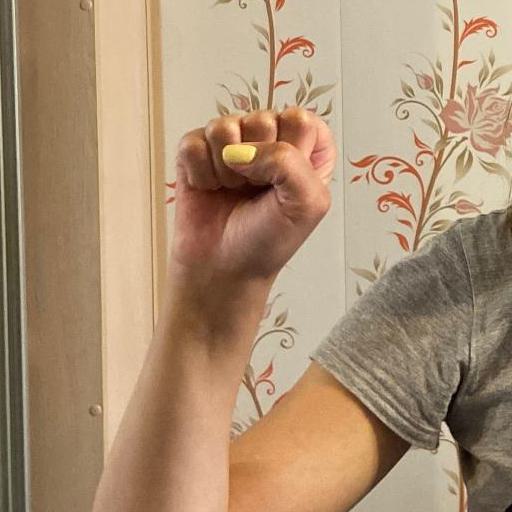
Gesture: fist